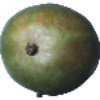
Label: Mango 1